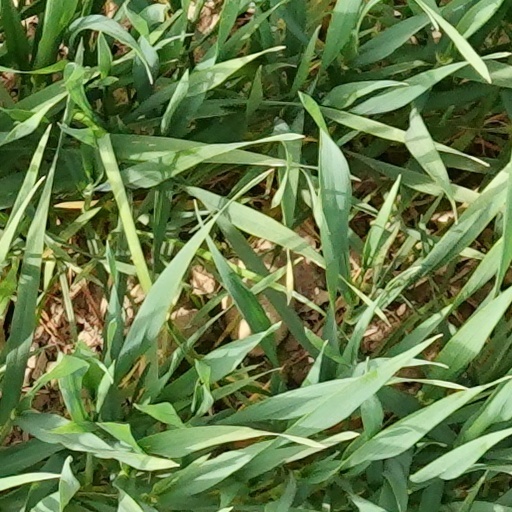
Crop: wheat